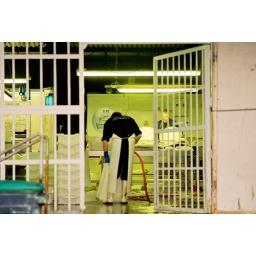
Early morning workers in the back of the fish market